Heikki Kovalainen

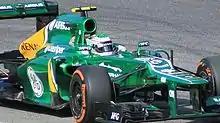
Kovalainen testing at the 2013 Italian Grand Prix

Kovalainen remained with Lotus in . At the season-opening , he was forced to retire after a water leak, before recording his first finish of the season in Malaysia where he finished 15th, before a 16th-place finish in China. He finished 19th in Turkey and crashed out in Spain, having started from 15th on the grid, outqualifying the Force Indias of Paul di Resta and Adrian Sutil. He finished 14th in Monaco and 19th at the , with further retirements in Canada and Great Britain. Kovalainen finished 16th at the , before another retirement due to a water leak in Hungary. Kovalainen then finished each of the next five races, with a best placing of 13th at the . He also finished on the lead lap, in 18th place at the , and finished ahead of the Saubers of Kamui Kobayashi and Sergio Pérez in Korea, in 14th place. In India, Kovalainen finished 14th again, running as high as tenth place during the race.